CSNK1D

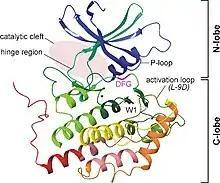
Figure 1: Three-dimensional structure of human CK1δ. While the structure of the N-lobe mainly consists of β-sheet strands, the larger C-terminal lobe is mainly composed by α-helices and loop structures. The DFG motif is located within loop L-89. A recognition motif for the binding of phosphorylated substrates has been identified by detection of a tungstate-binding domain, indicated by W1. The position of the catalytic loop (L-67) is marked with the asterisk. The figure was created by using CK1δ crystallization data created by Ben-neriah et al., deposited in the protein data bank (PDB) with ID 6GZM.

Like eukaryotic protein kinases (ePKs) the different isoforms of the CK1 family consist of a N-terminal and a C-terminal lobe (N- and C-lobe, respectively), which are connected via a hinge region. While the N-lobe is mainly composed by β-sheet strands, the larger C-lobe predominantly consists of α-helical and loop structures. Between both lobes a catalytic cleft is formed, accommodating substrates and ATP for the kinase reaction.